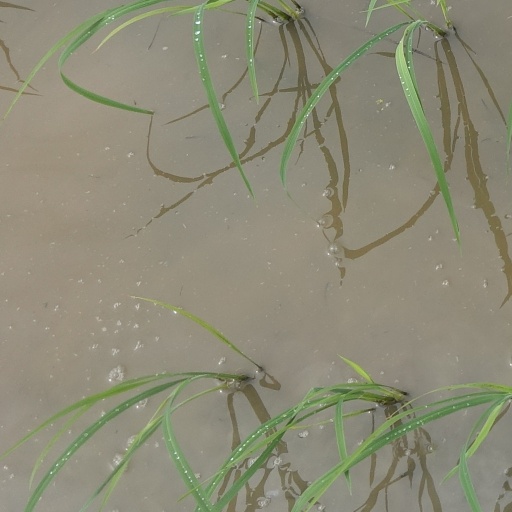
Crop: rice